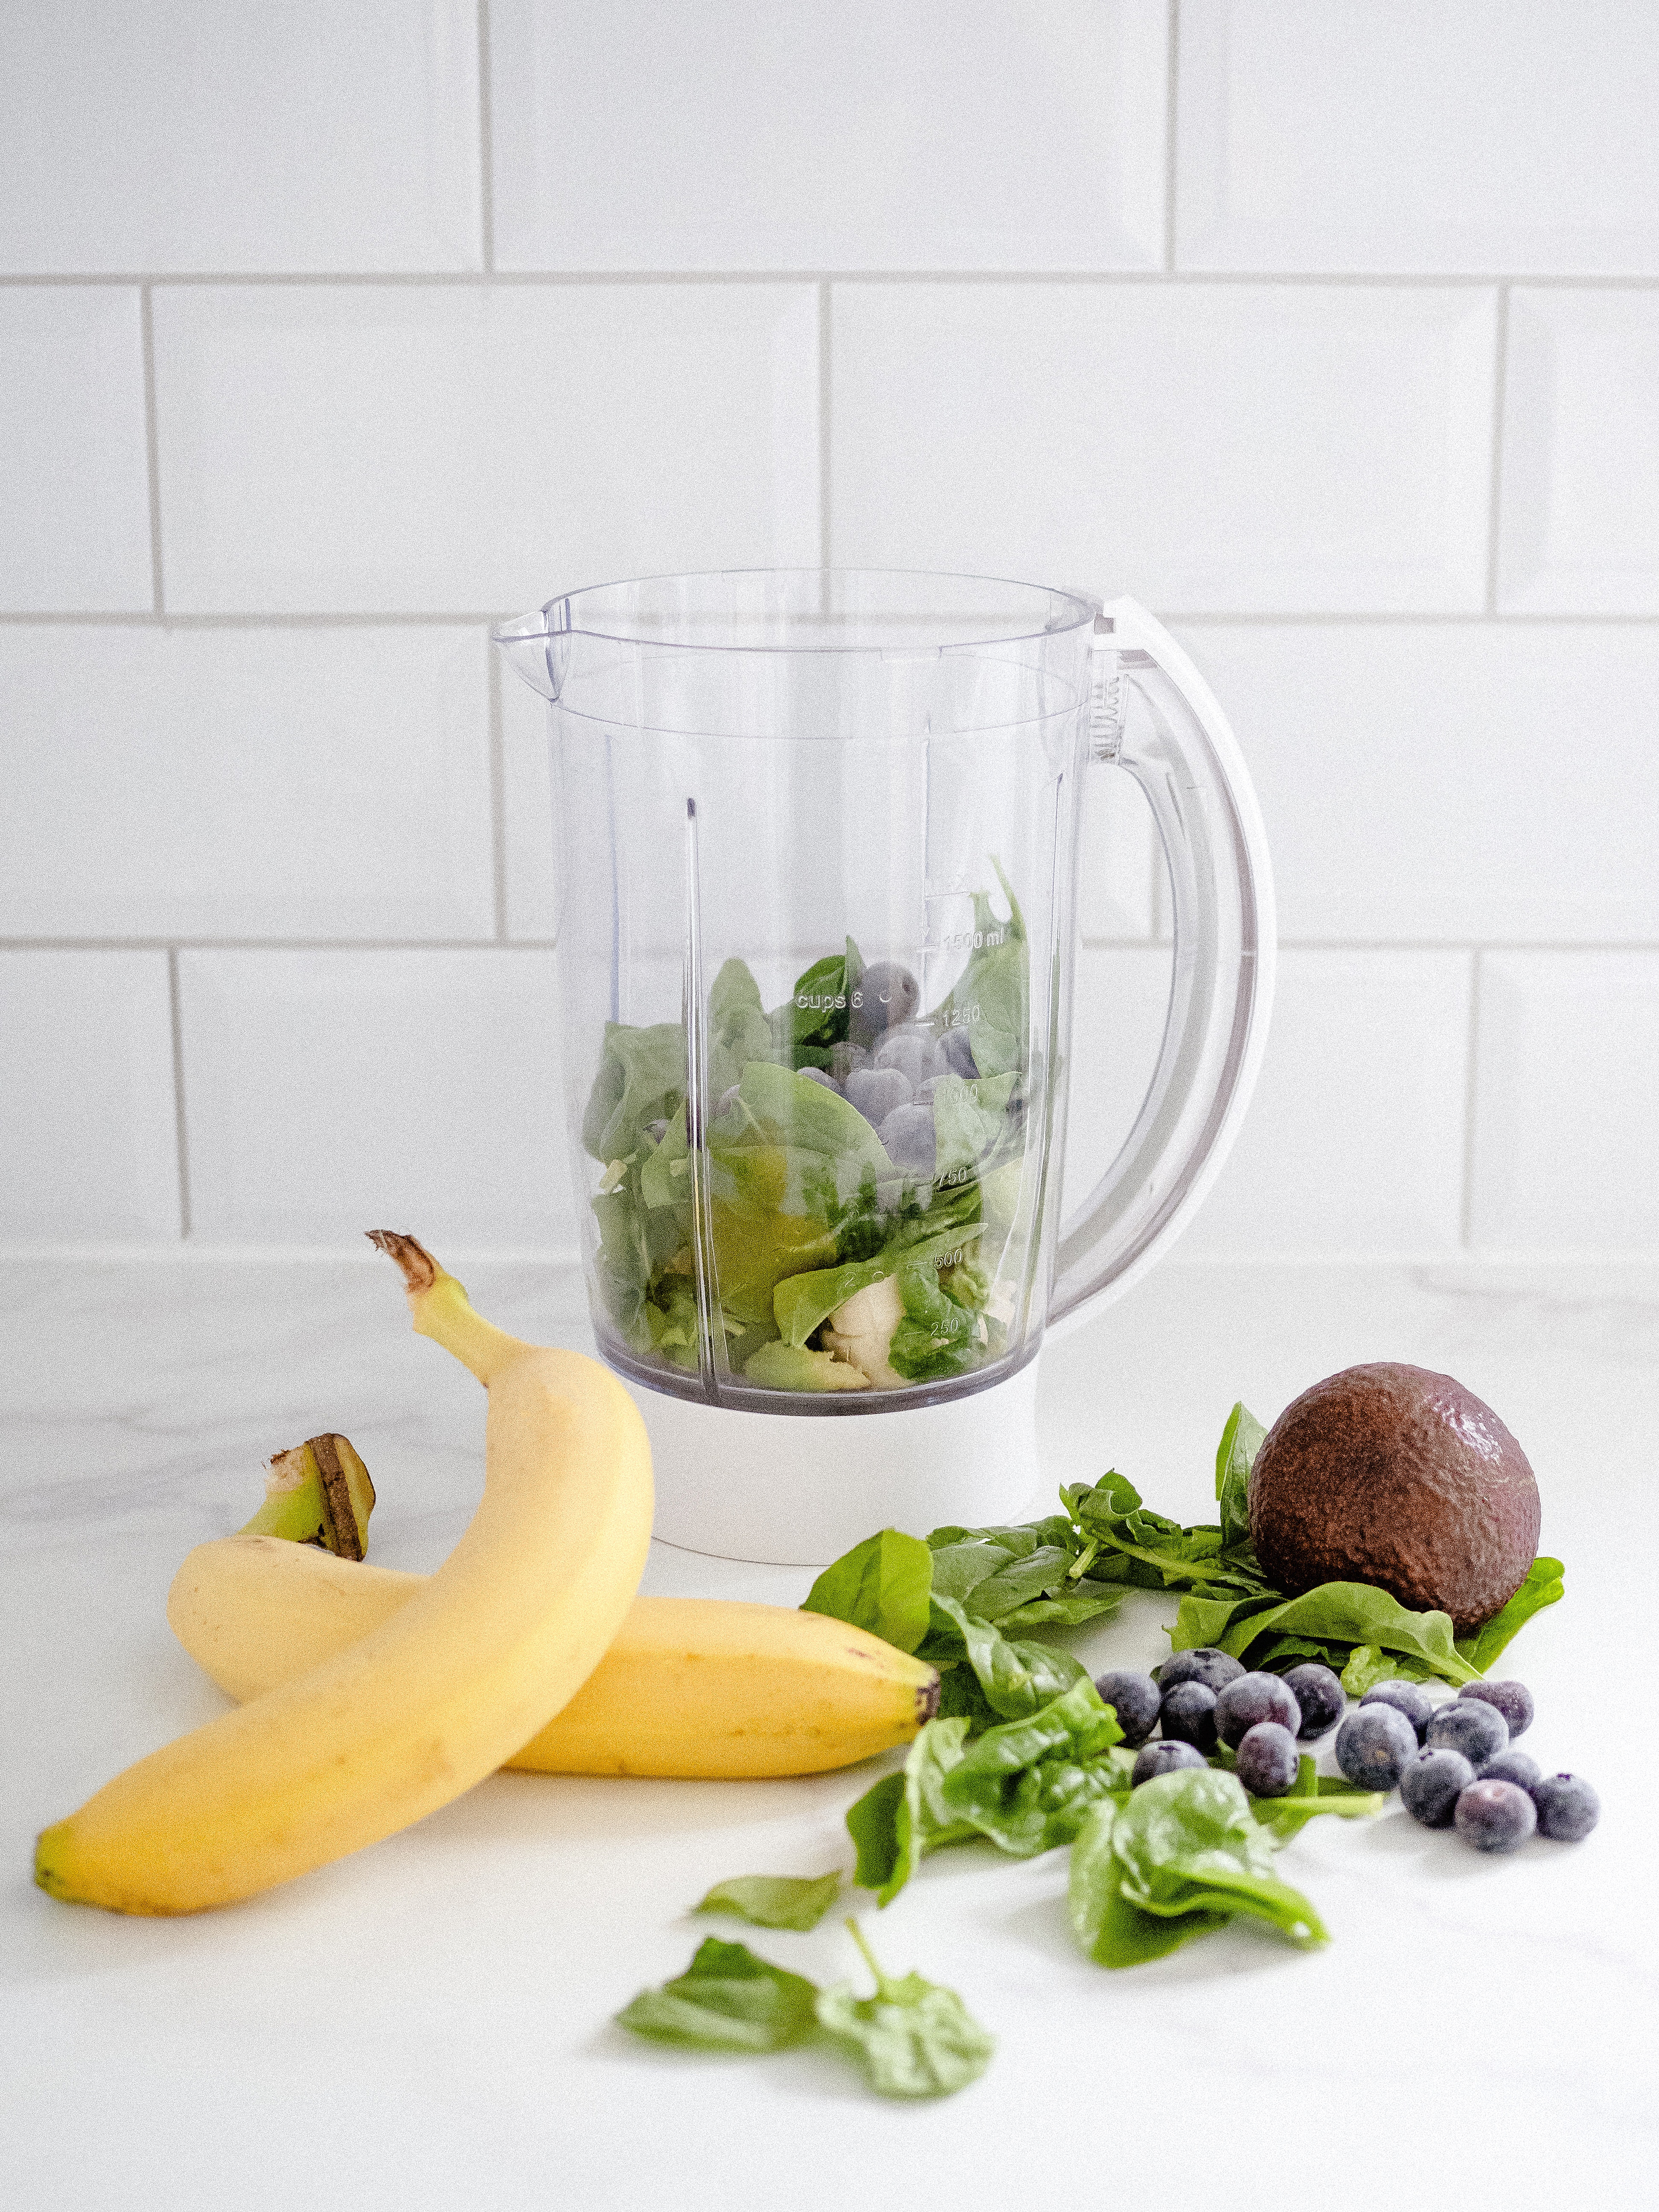
food, tableware, dishware, banana, liquid, ingredient, natural foods, serveware, cooking plantain, plant, recipe, plate, leaf vegetable, superfood, drinkware, wine glass, broccoli, kitchen utensil, produce, banana family, fruit, vegetable, still life photography, garnish, local food, herb, vegan nutrition, flowering plant, glass, saba banana, wild cabbage, pitcher, platter, champagne stemware, cruciferous vegetables, floral design, drink